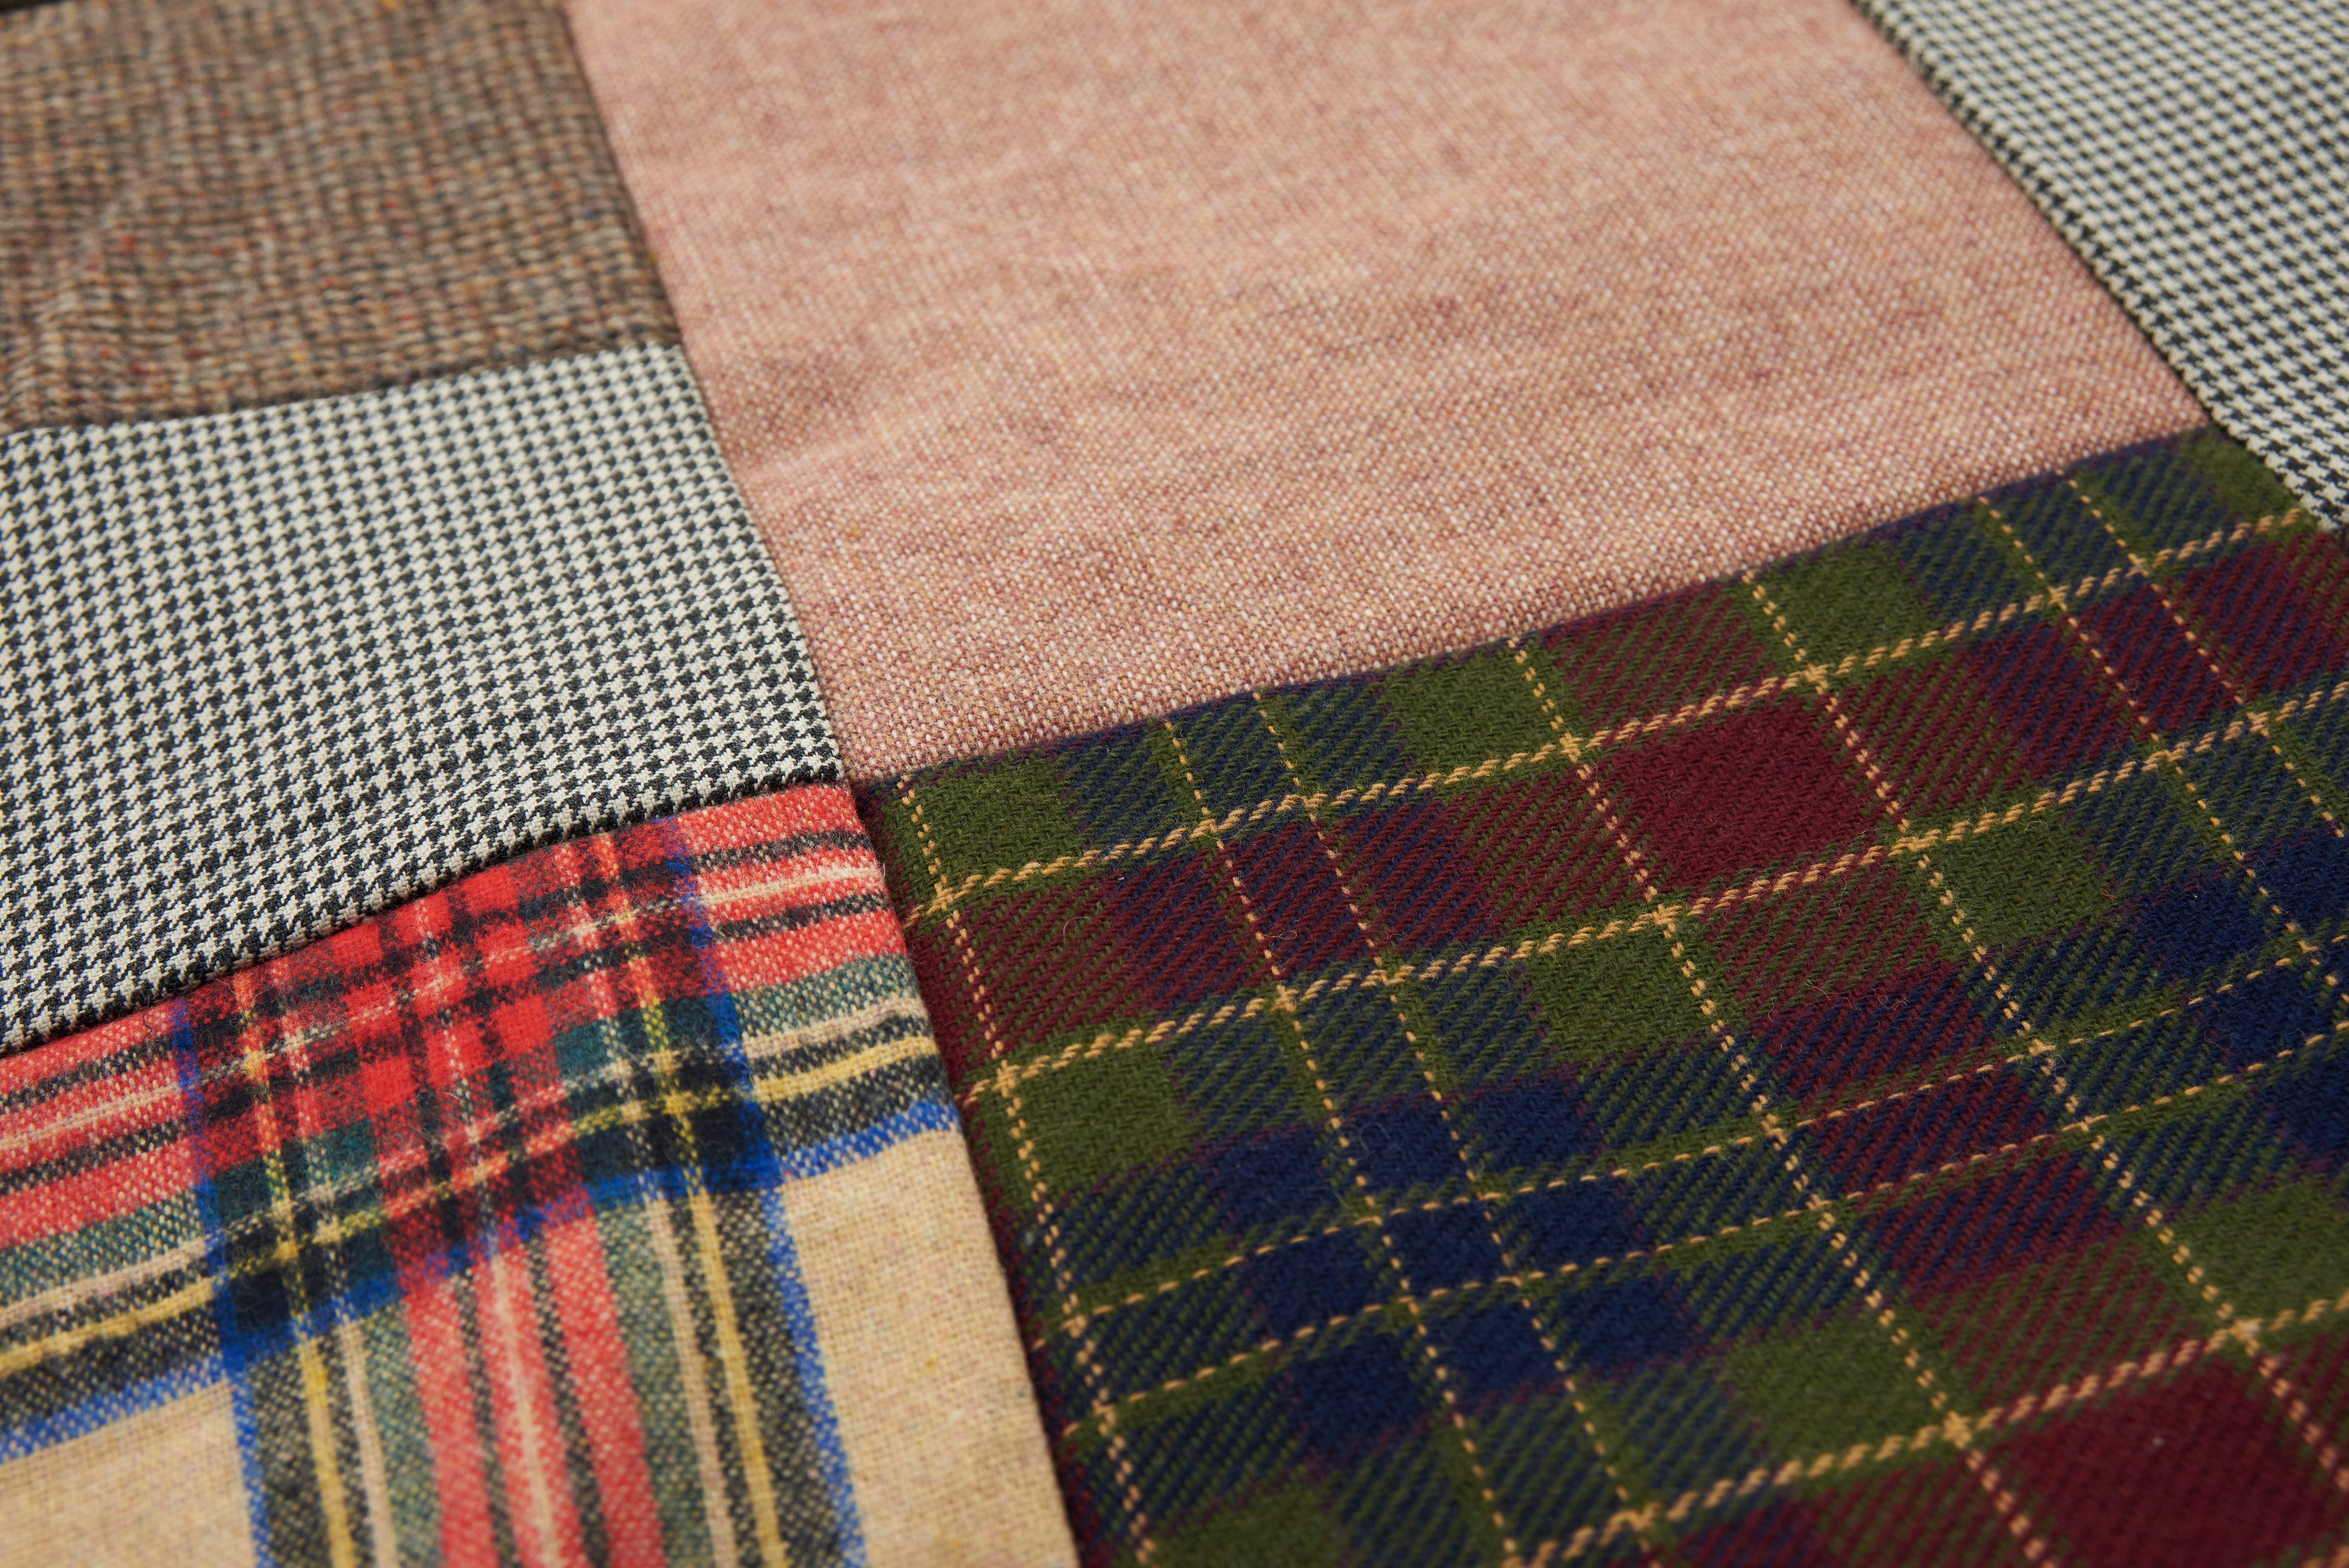
tartan, textile, plaid, rectangle, red, pattern, magenta, composite material, electric blue, Tints and shades, beige, art, linens, natural material, stitch, woven fabric, symmetry, carmine, fiber, creative arts, visual arts, peach, fashion accessory